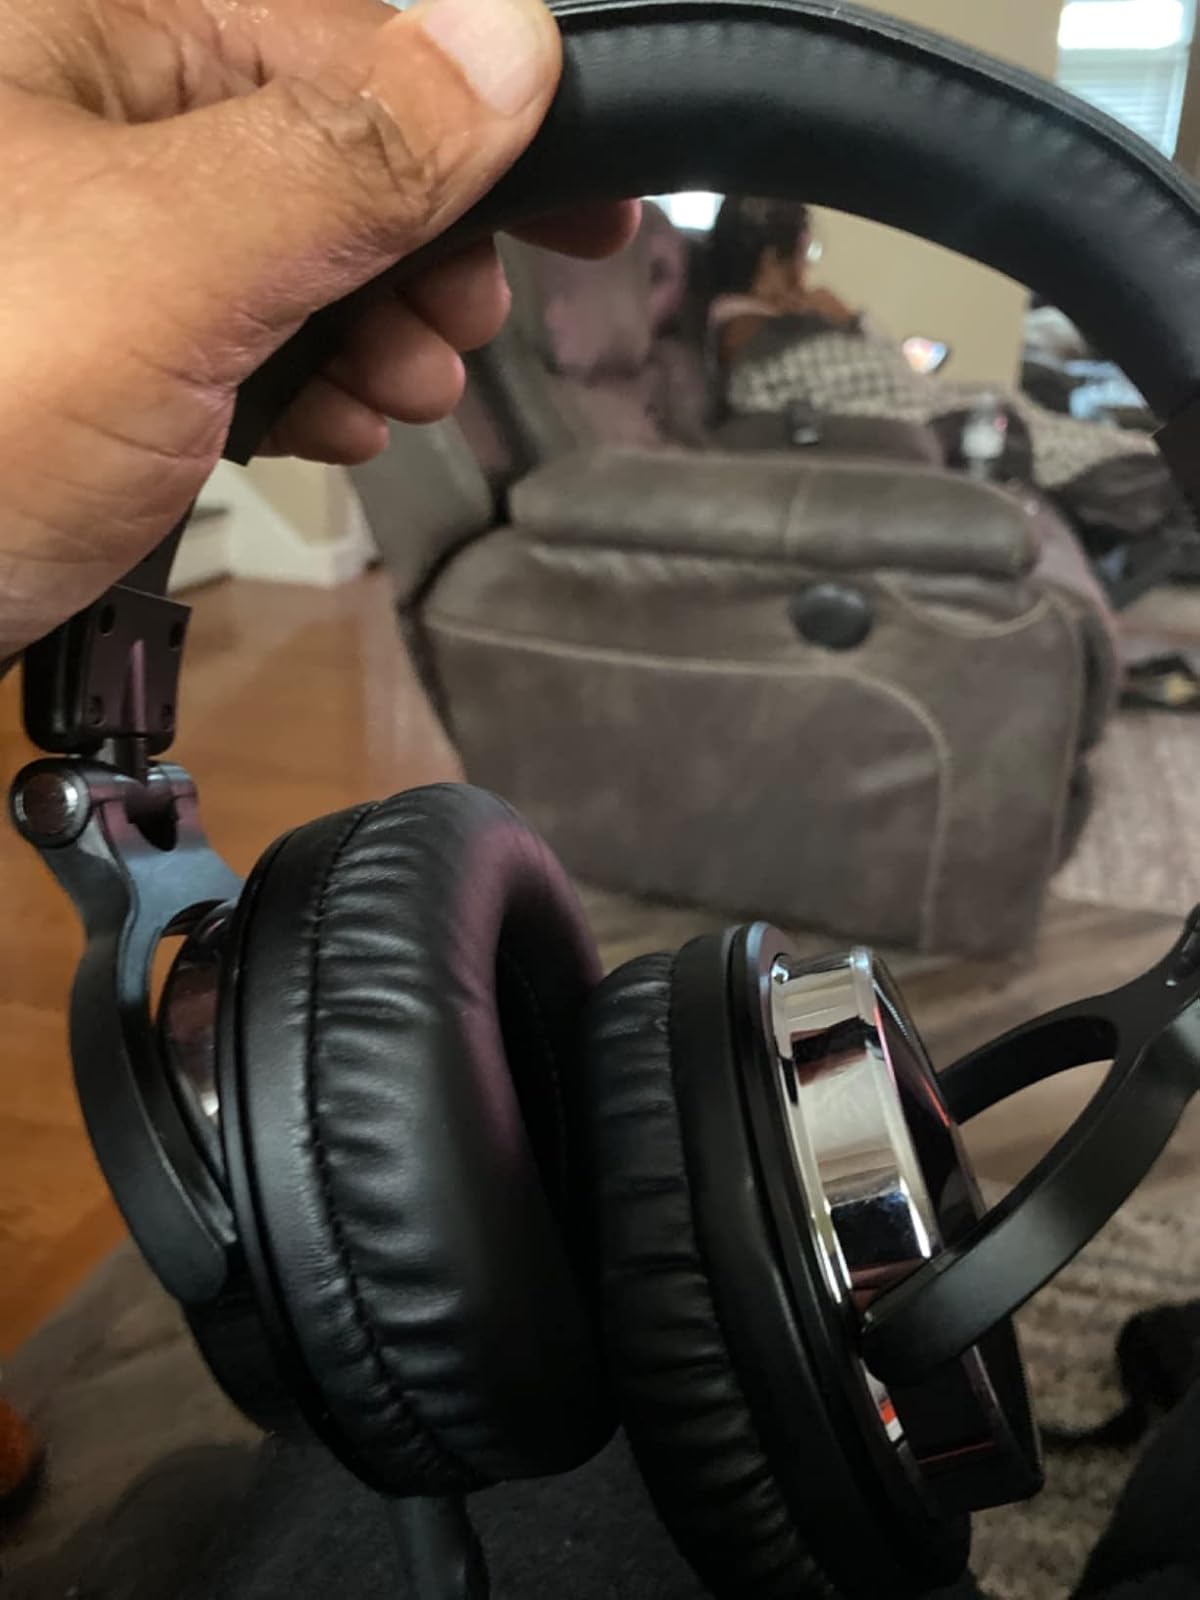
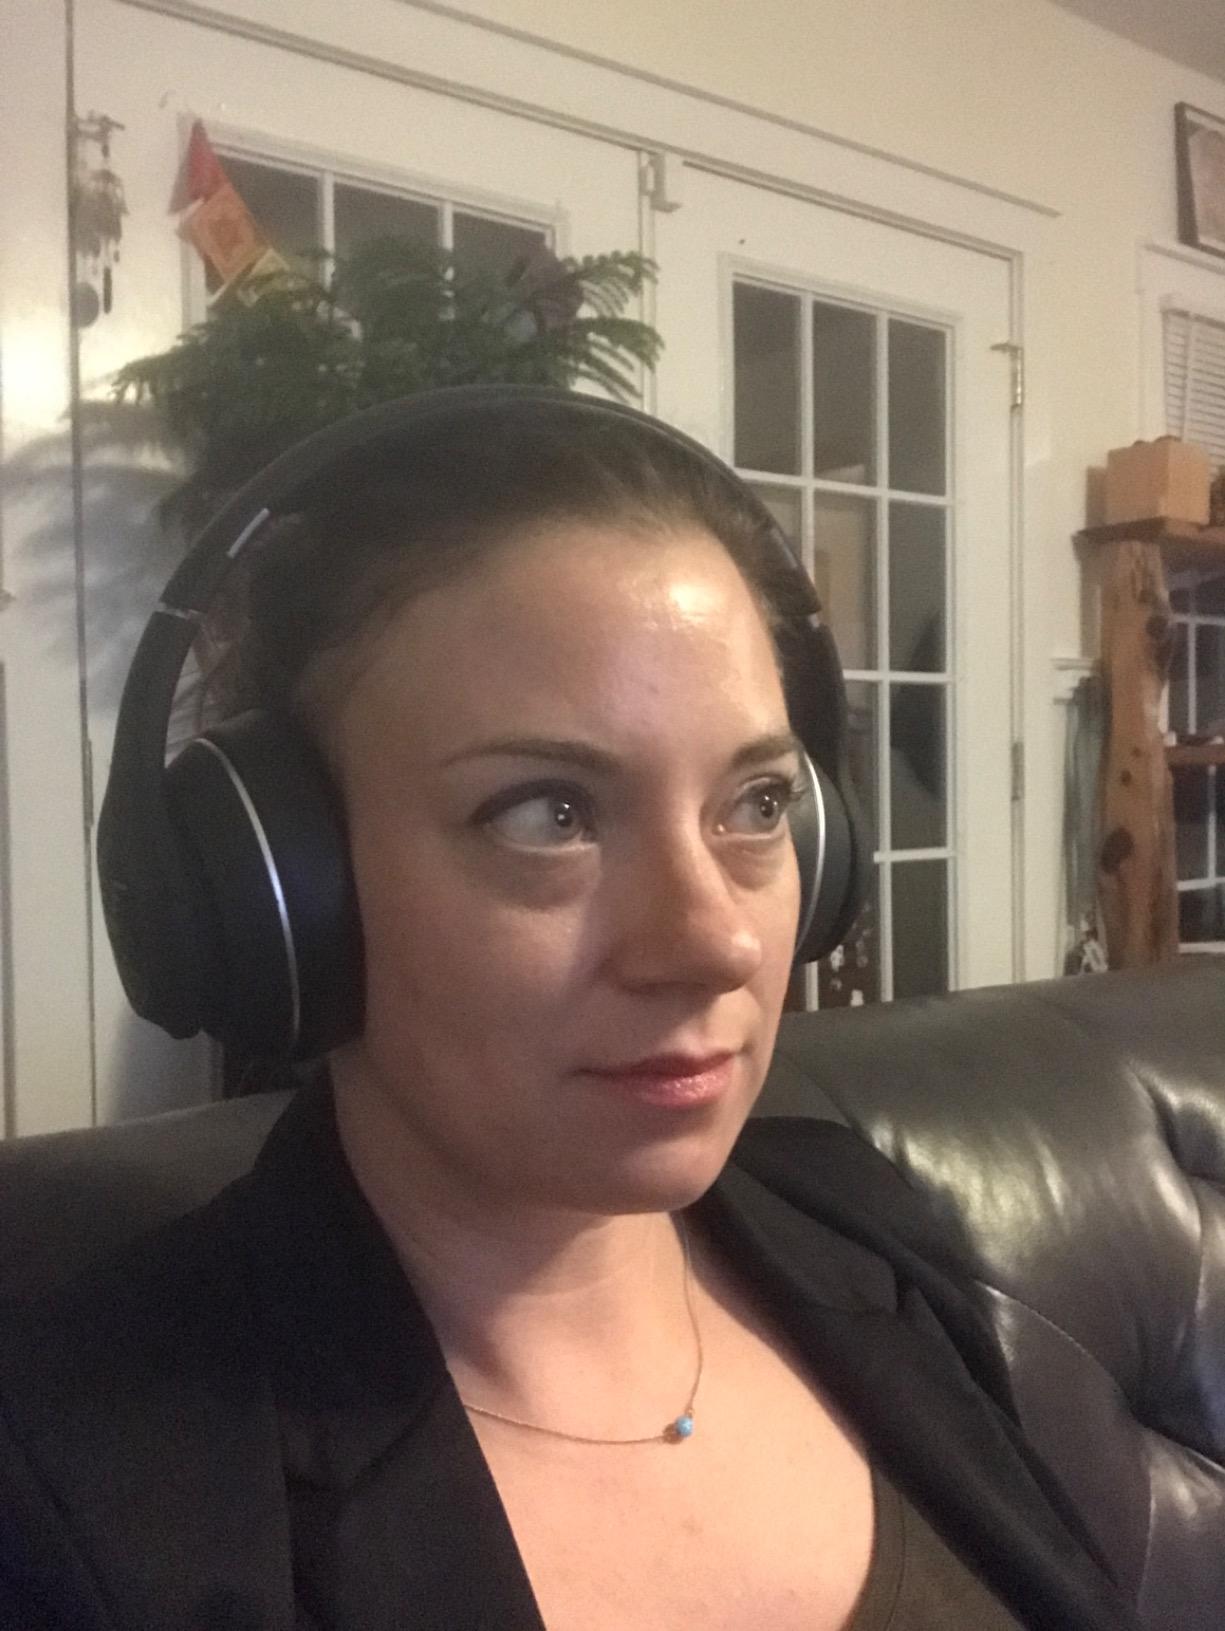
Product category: headphones
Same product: no